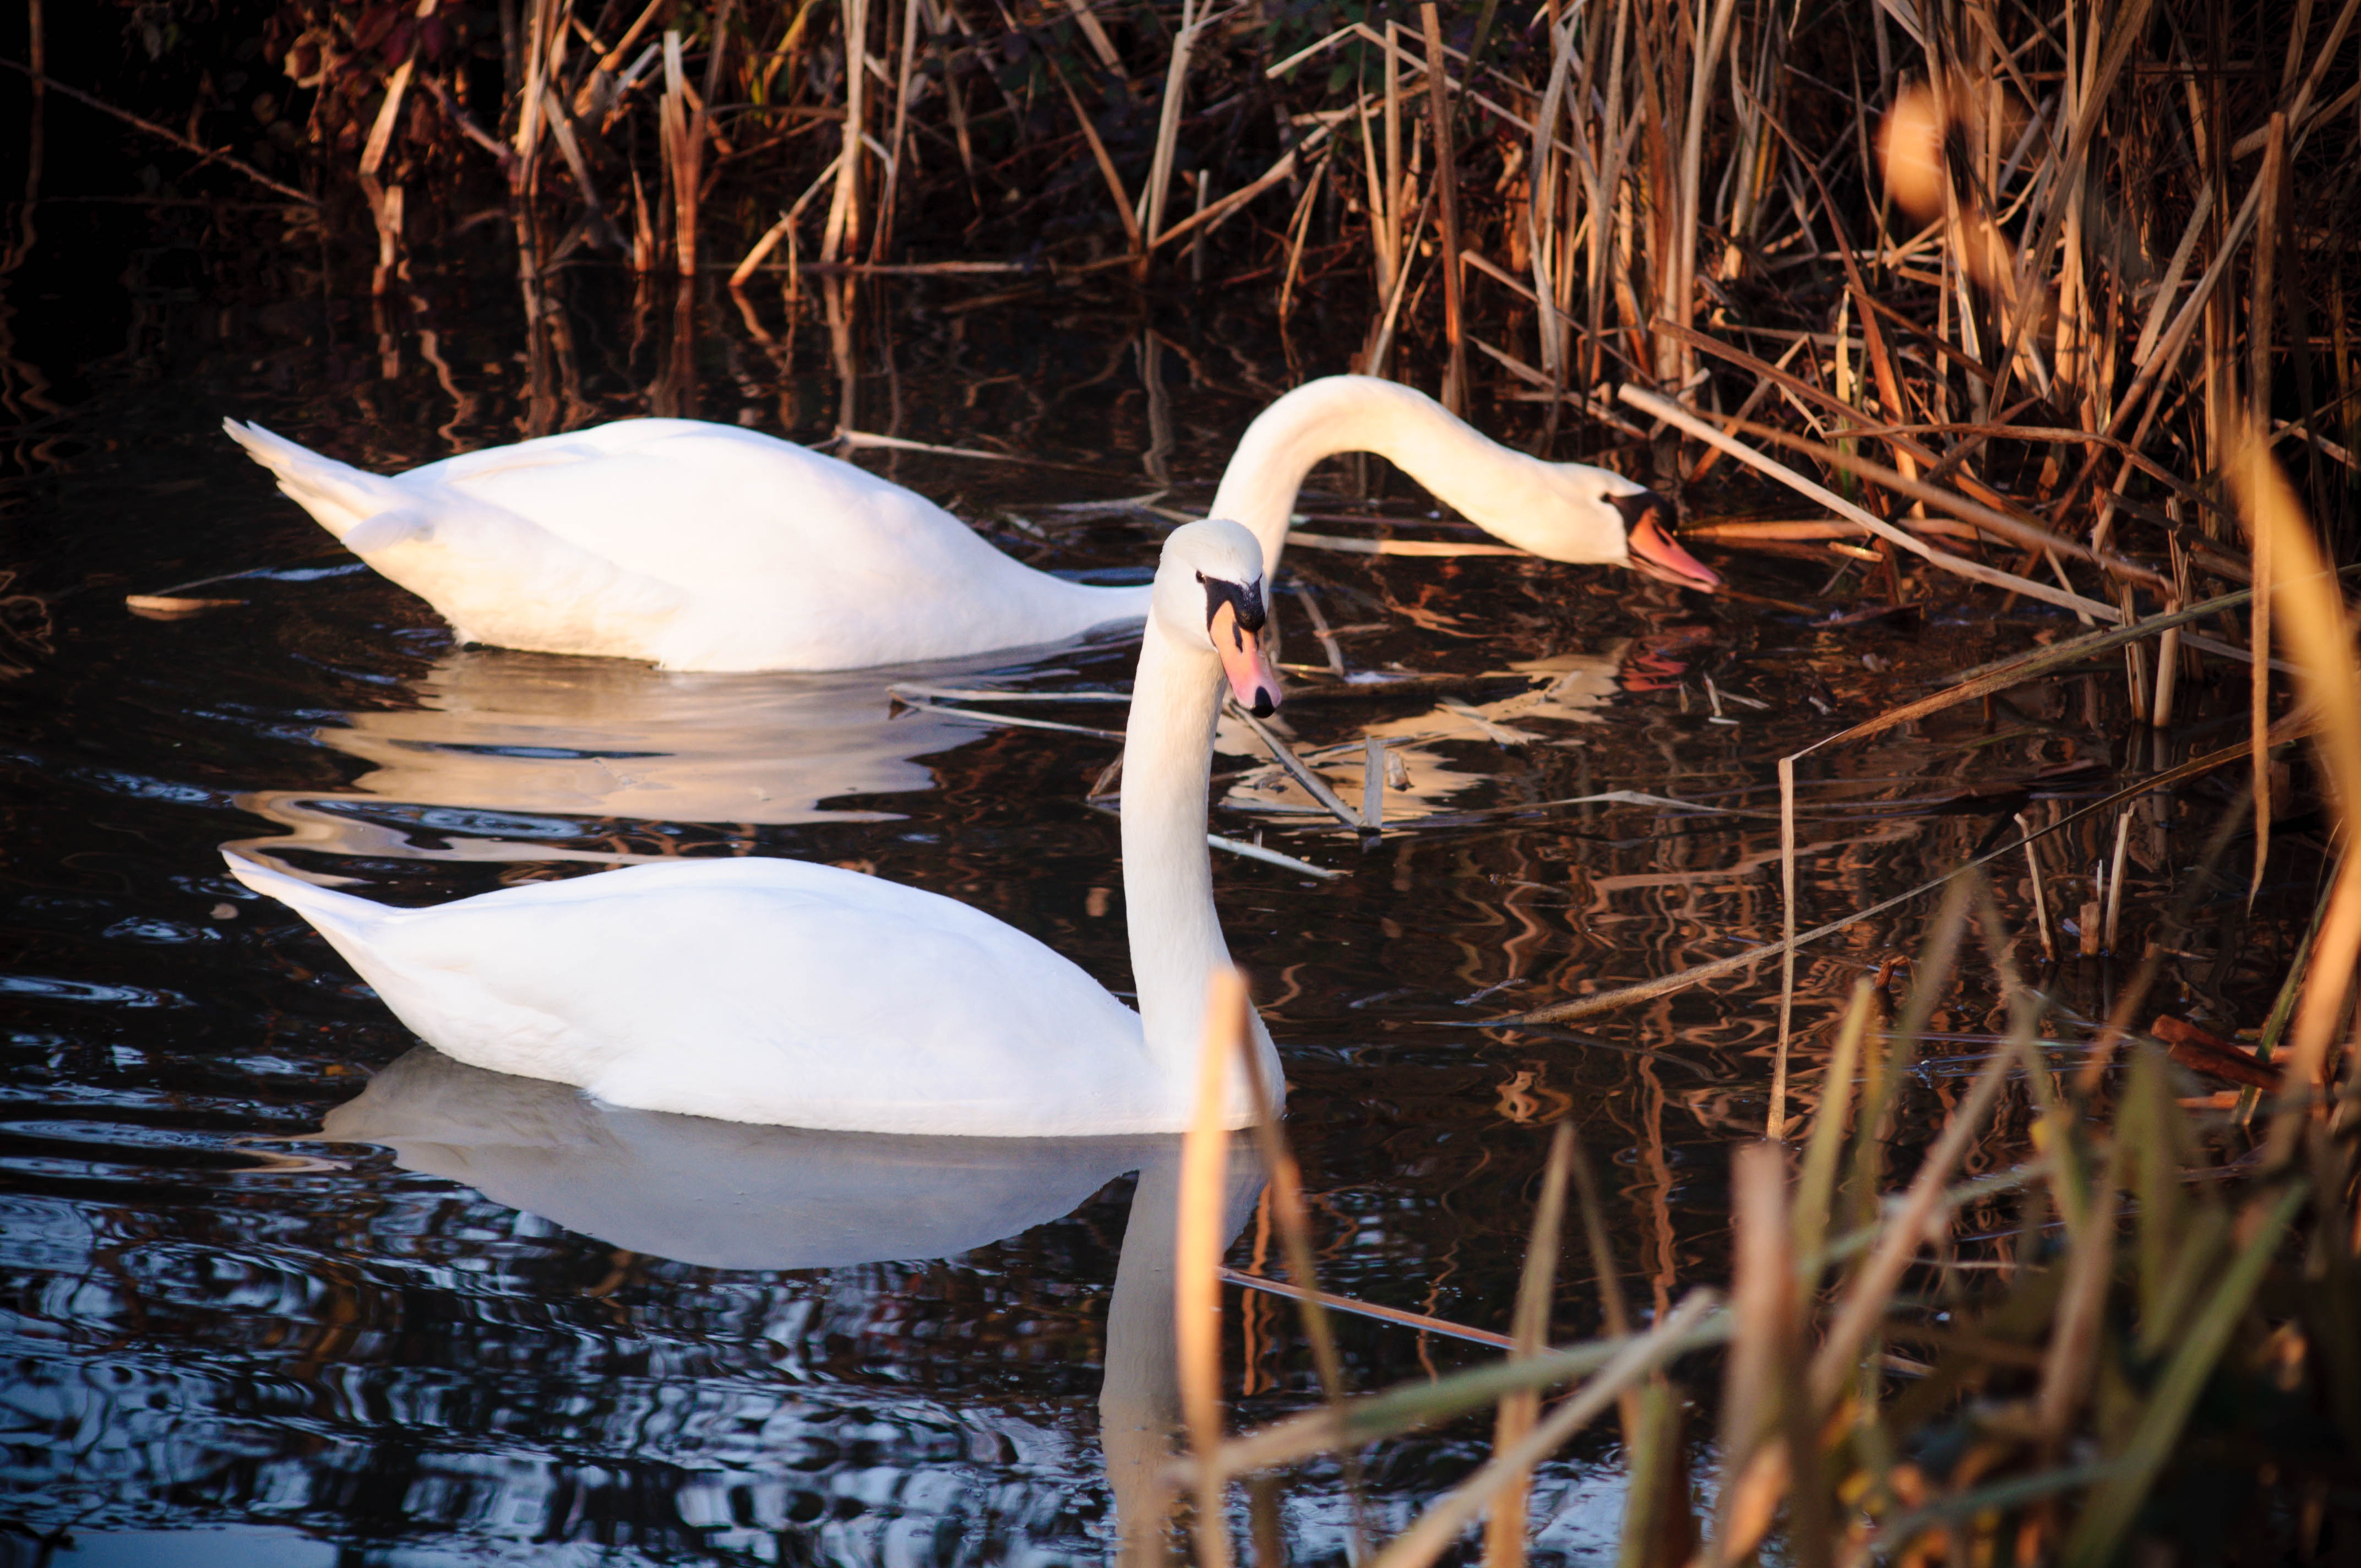
water, nature, bird, wing, white, lake, wildlife, reflection, beak, couple, fauna, birds, swan, duck, animals, swans, vertebrate, waterfowl, riva, water bird, ducks geese and swans